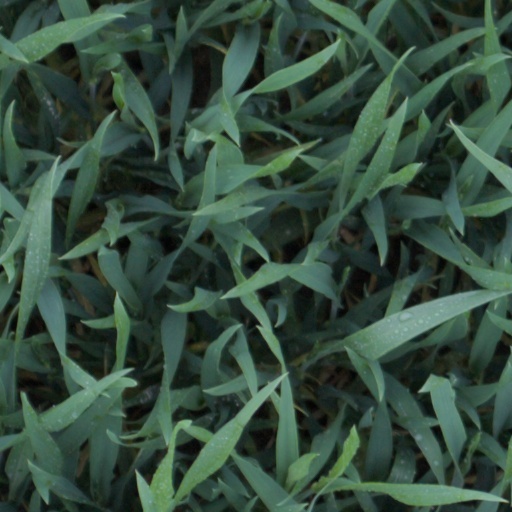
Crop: wheat